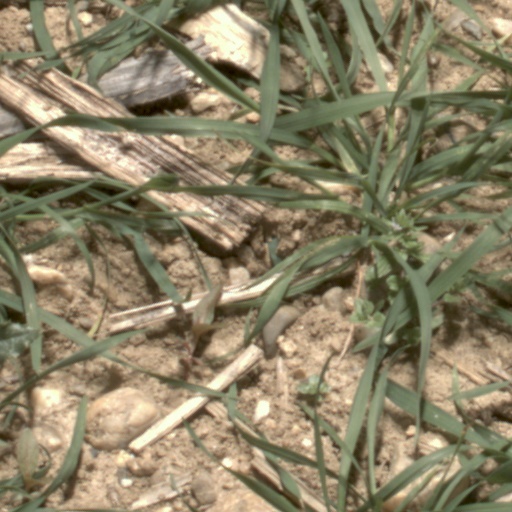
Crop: wheat